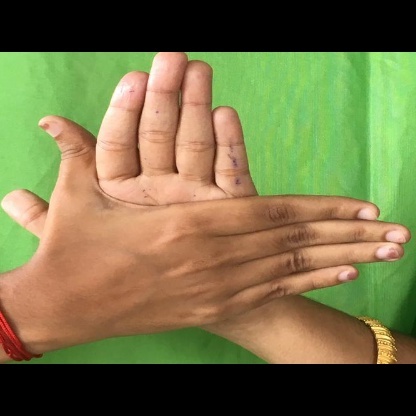
Mudra: Chakra